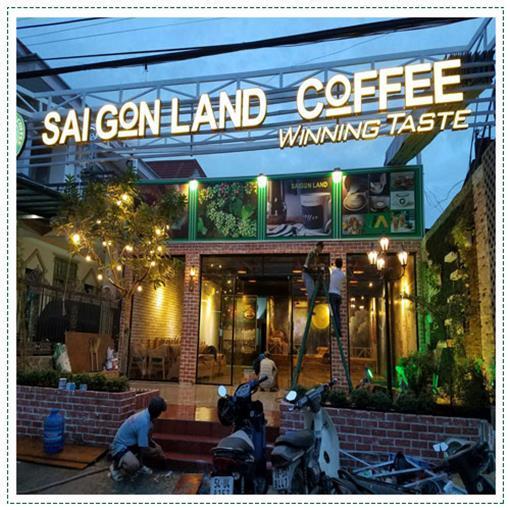
có những dòng chữ màu trắng xuất hiện ở trên biển hiệu